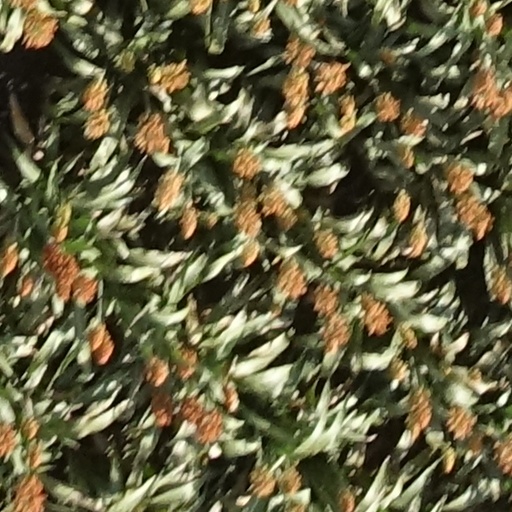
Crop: sorghum